The Overcoat (1952 film)

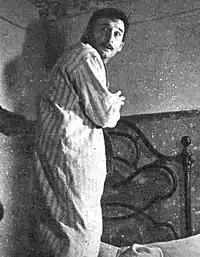
Carmine during his final illness

However, even after death, Carmine's hurt and humiliated spirit cannot rest. After the noisy passage of his funeral wagon disturbs a pompous public ceremony officiated by the mayor, Carmine's apparition roams the town streets, stripping pedestrians of their winter coats during cold and foggy winter evenings and frightening them with sound of his voice. He appears in the house of the mayor's beautiful mistress, while the mayor is there, violating their privacy and causing the mayor to experience a premonition of unease which comes to a realization when, on his way home through a dark street, he is confronted with the visible image of Carmine, floating a slight distance above the ground.